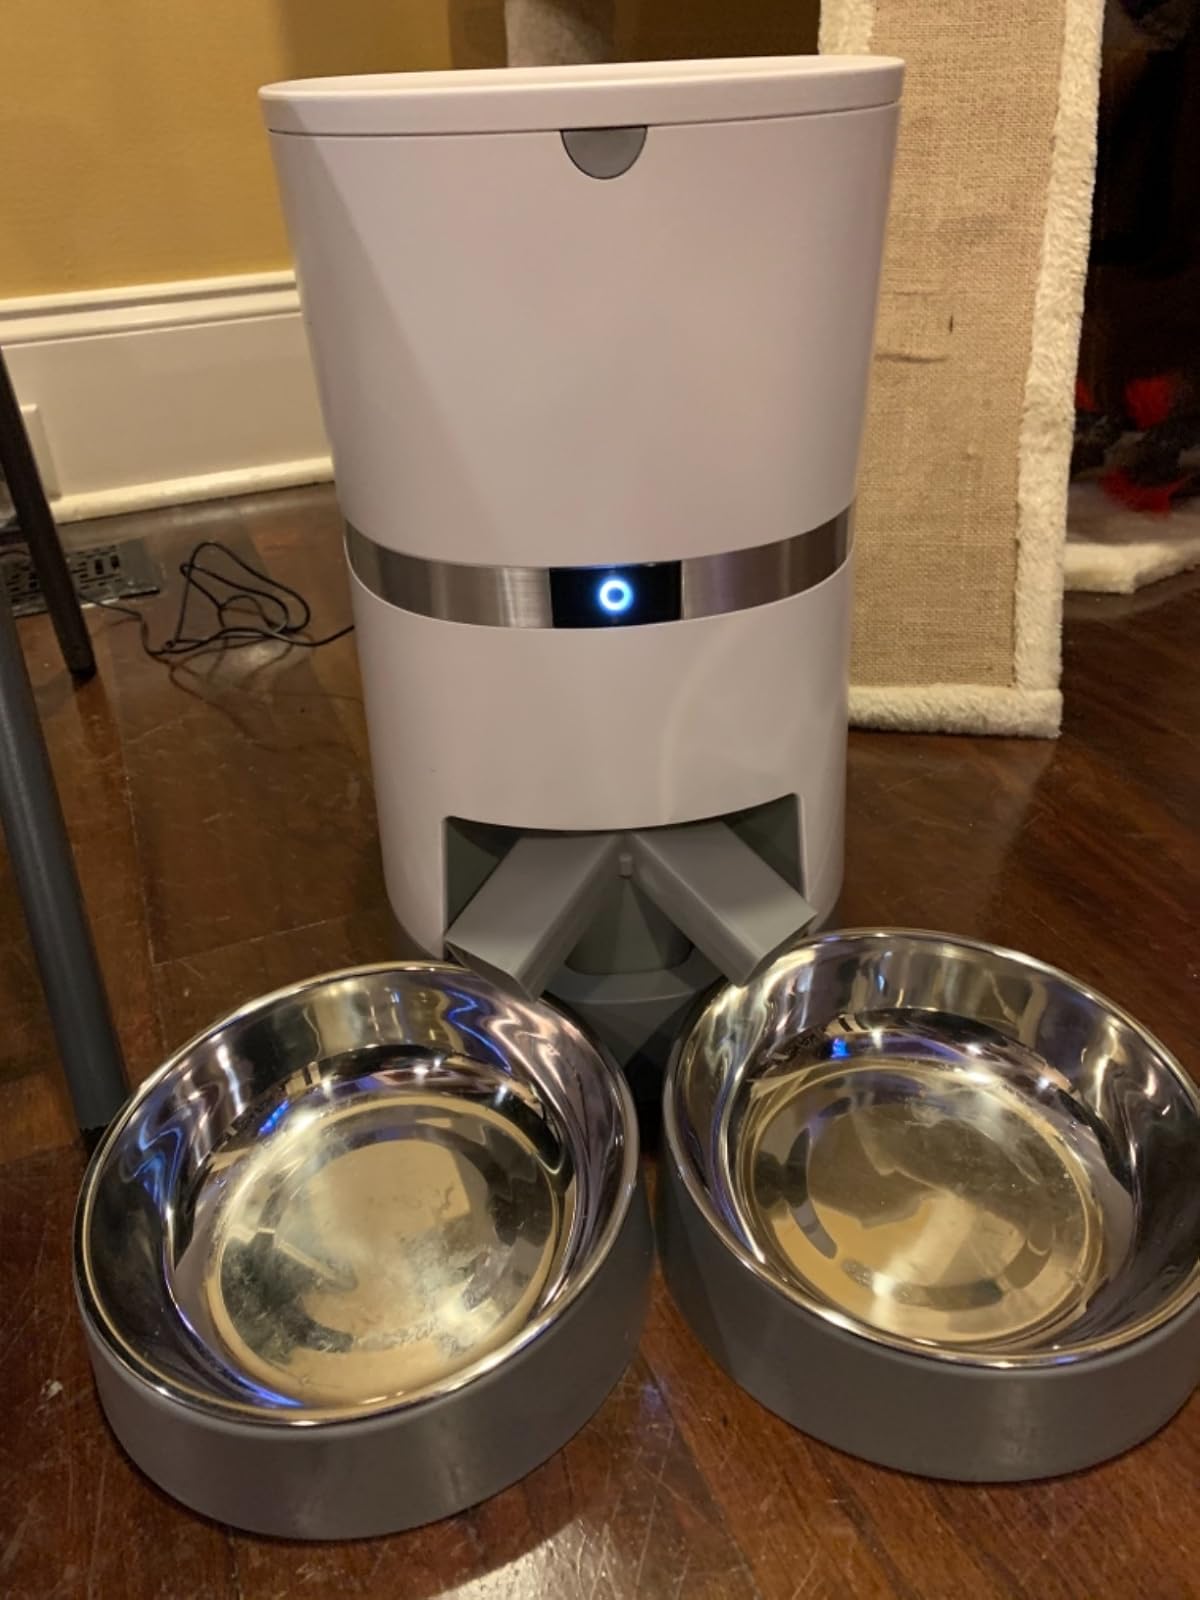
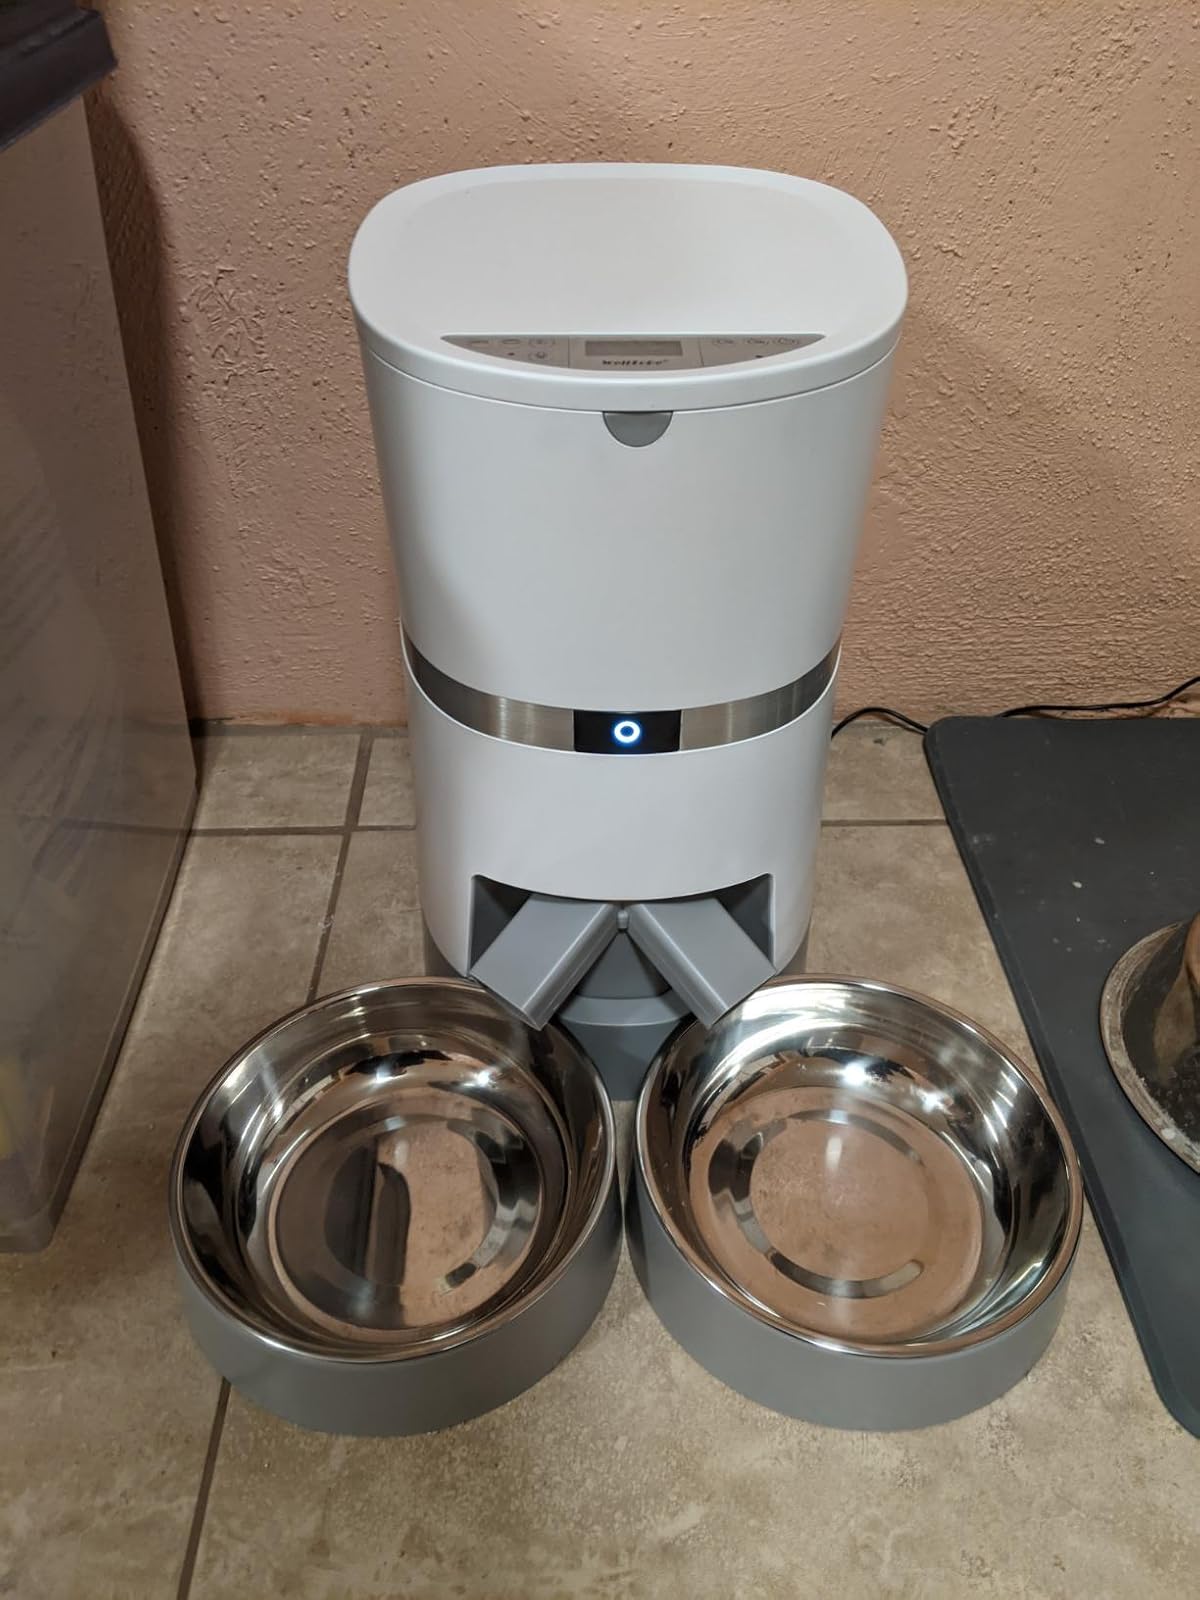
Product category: items_feeder
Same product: yes